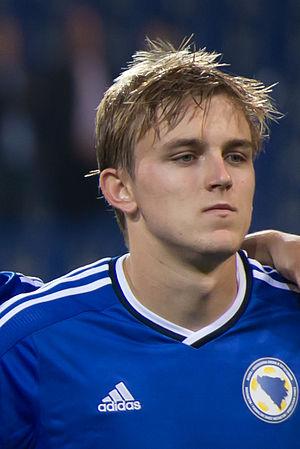
Nermin Zolotić est un footballeur bosnien, né le 7 juillet 1993 à Sarajevo en Bosnie-Herzégovine. Il évolue actuellement à KSV Roulers au poste de défenseur central.